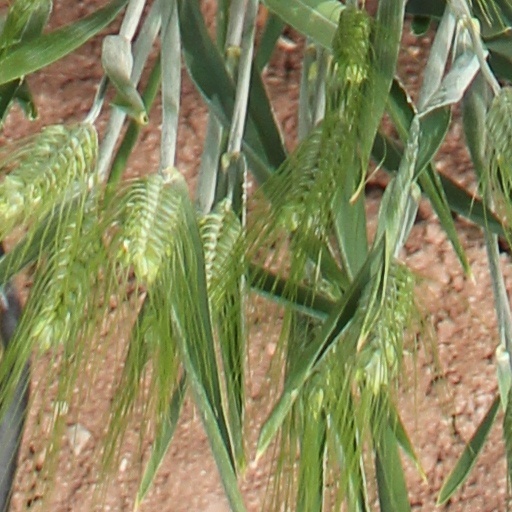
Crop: wheat